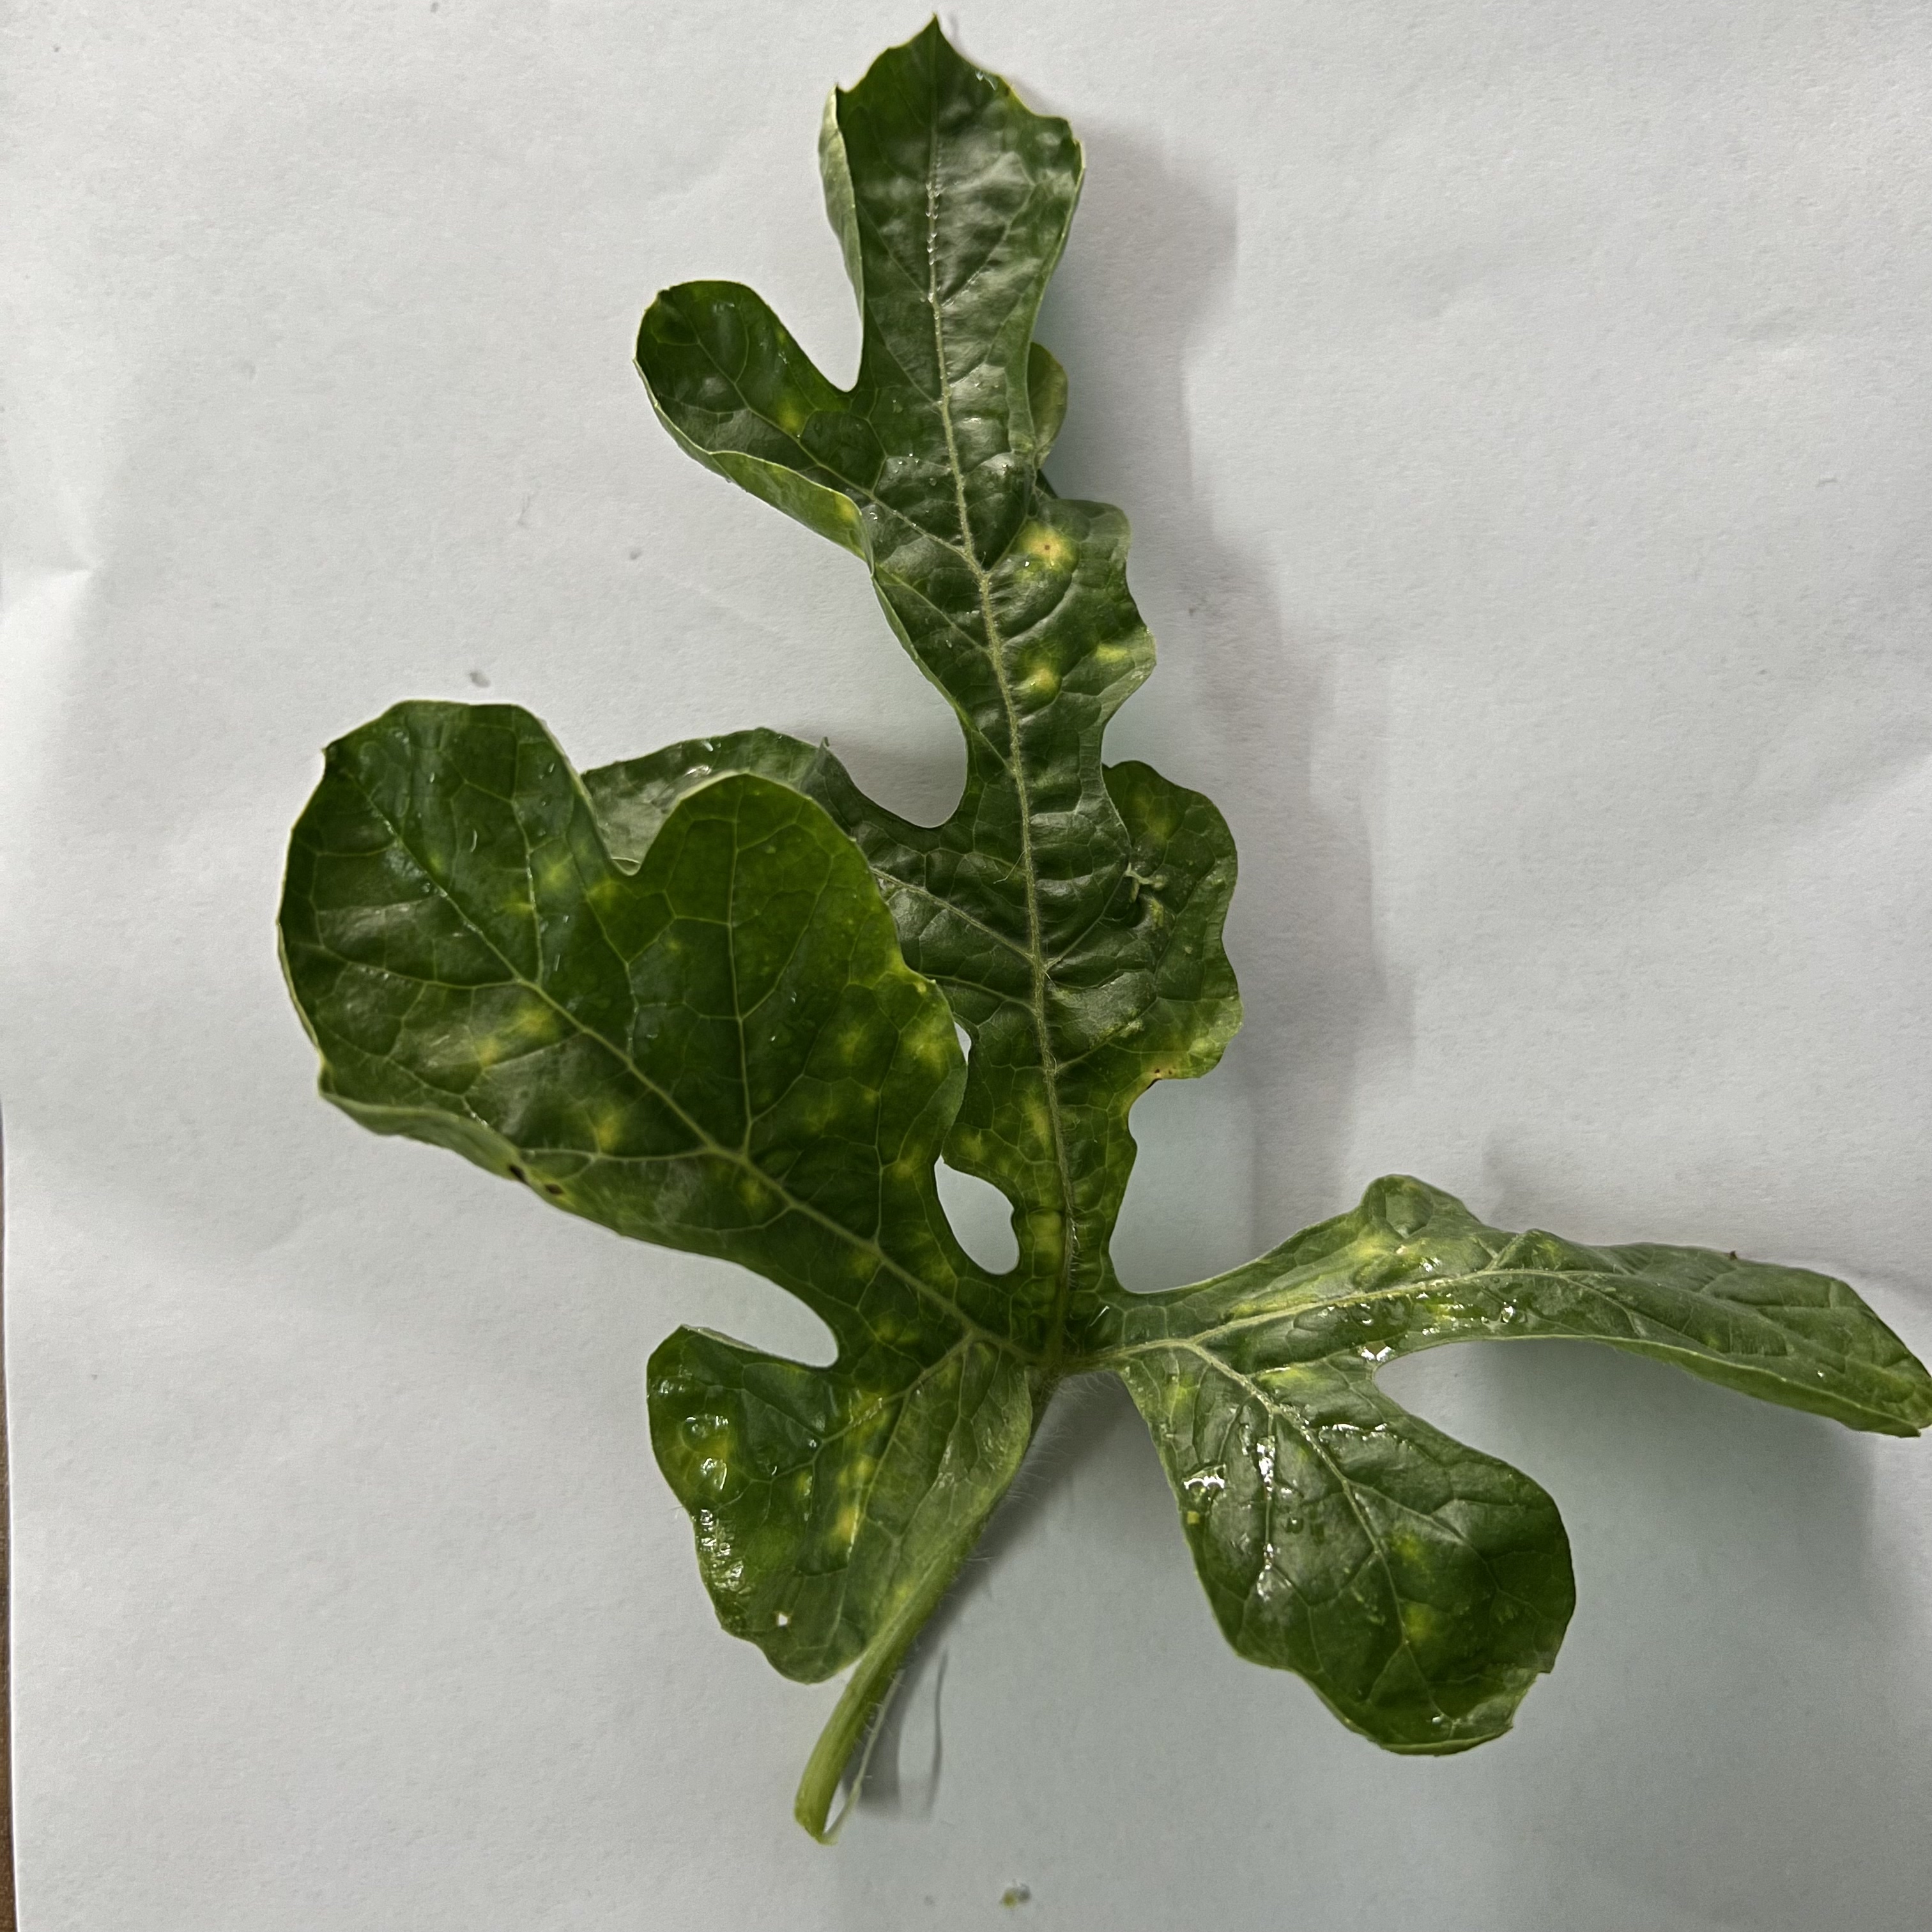
Label: Mosaic_Virus